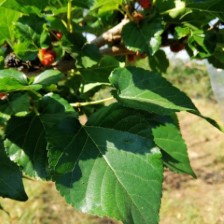
Variety: ChiangMai60